Paramvir Singh

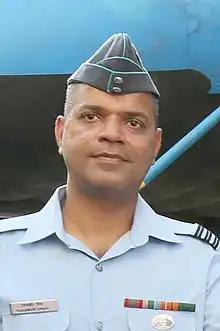

Group Captain Paramvir Singh (born 28 July 1975) is an Indian Air Force officer and Adventure Sports athlete. He is an open-water endurance swimmer with multiple records to his credit, having led expeditions to the English Channel, unexplored channels in the Arabian Sea, one of which broke a world record, and the historic first-ever swim down the entire stretch of the River Ganga as well as an Ultra Triathlon and Duathlon athlete.